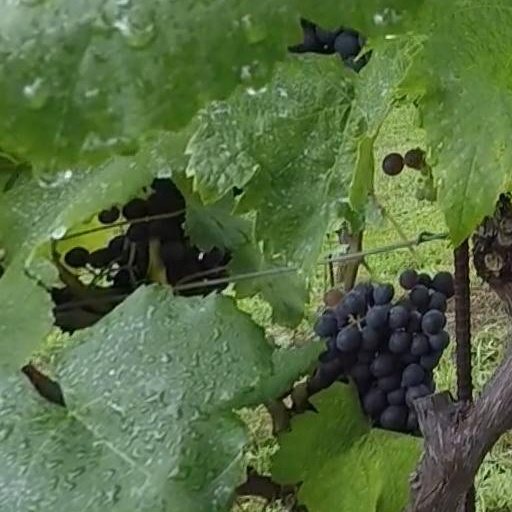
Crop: grape